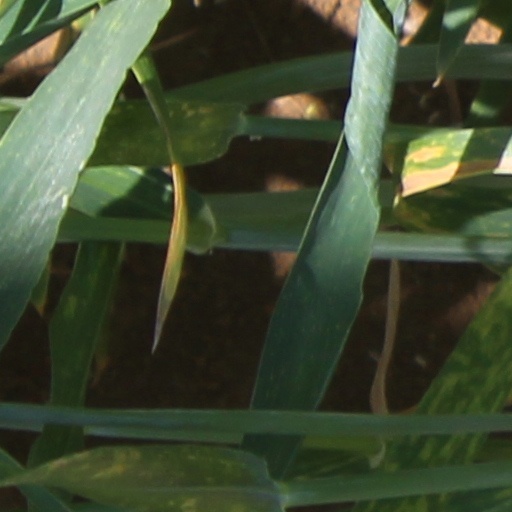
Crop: wheat